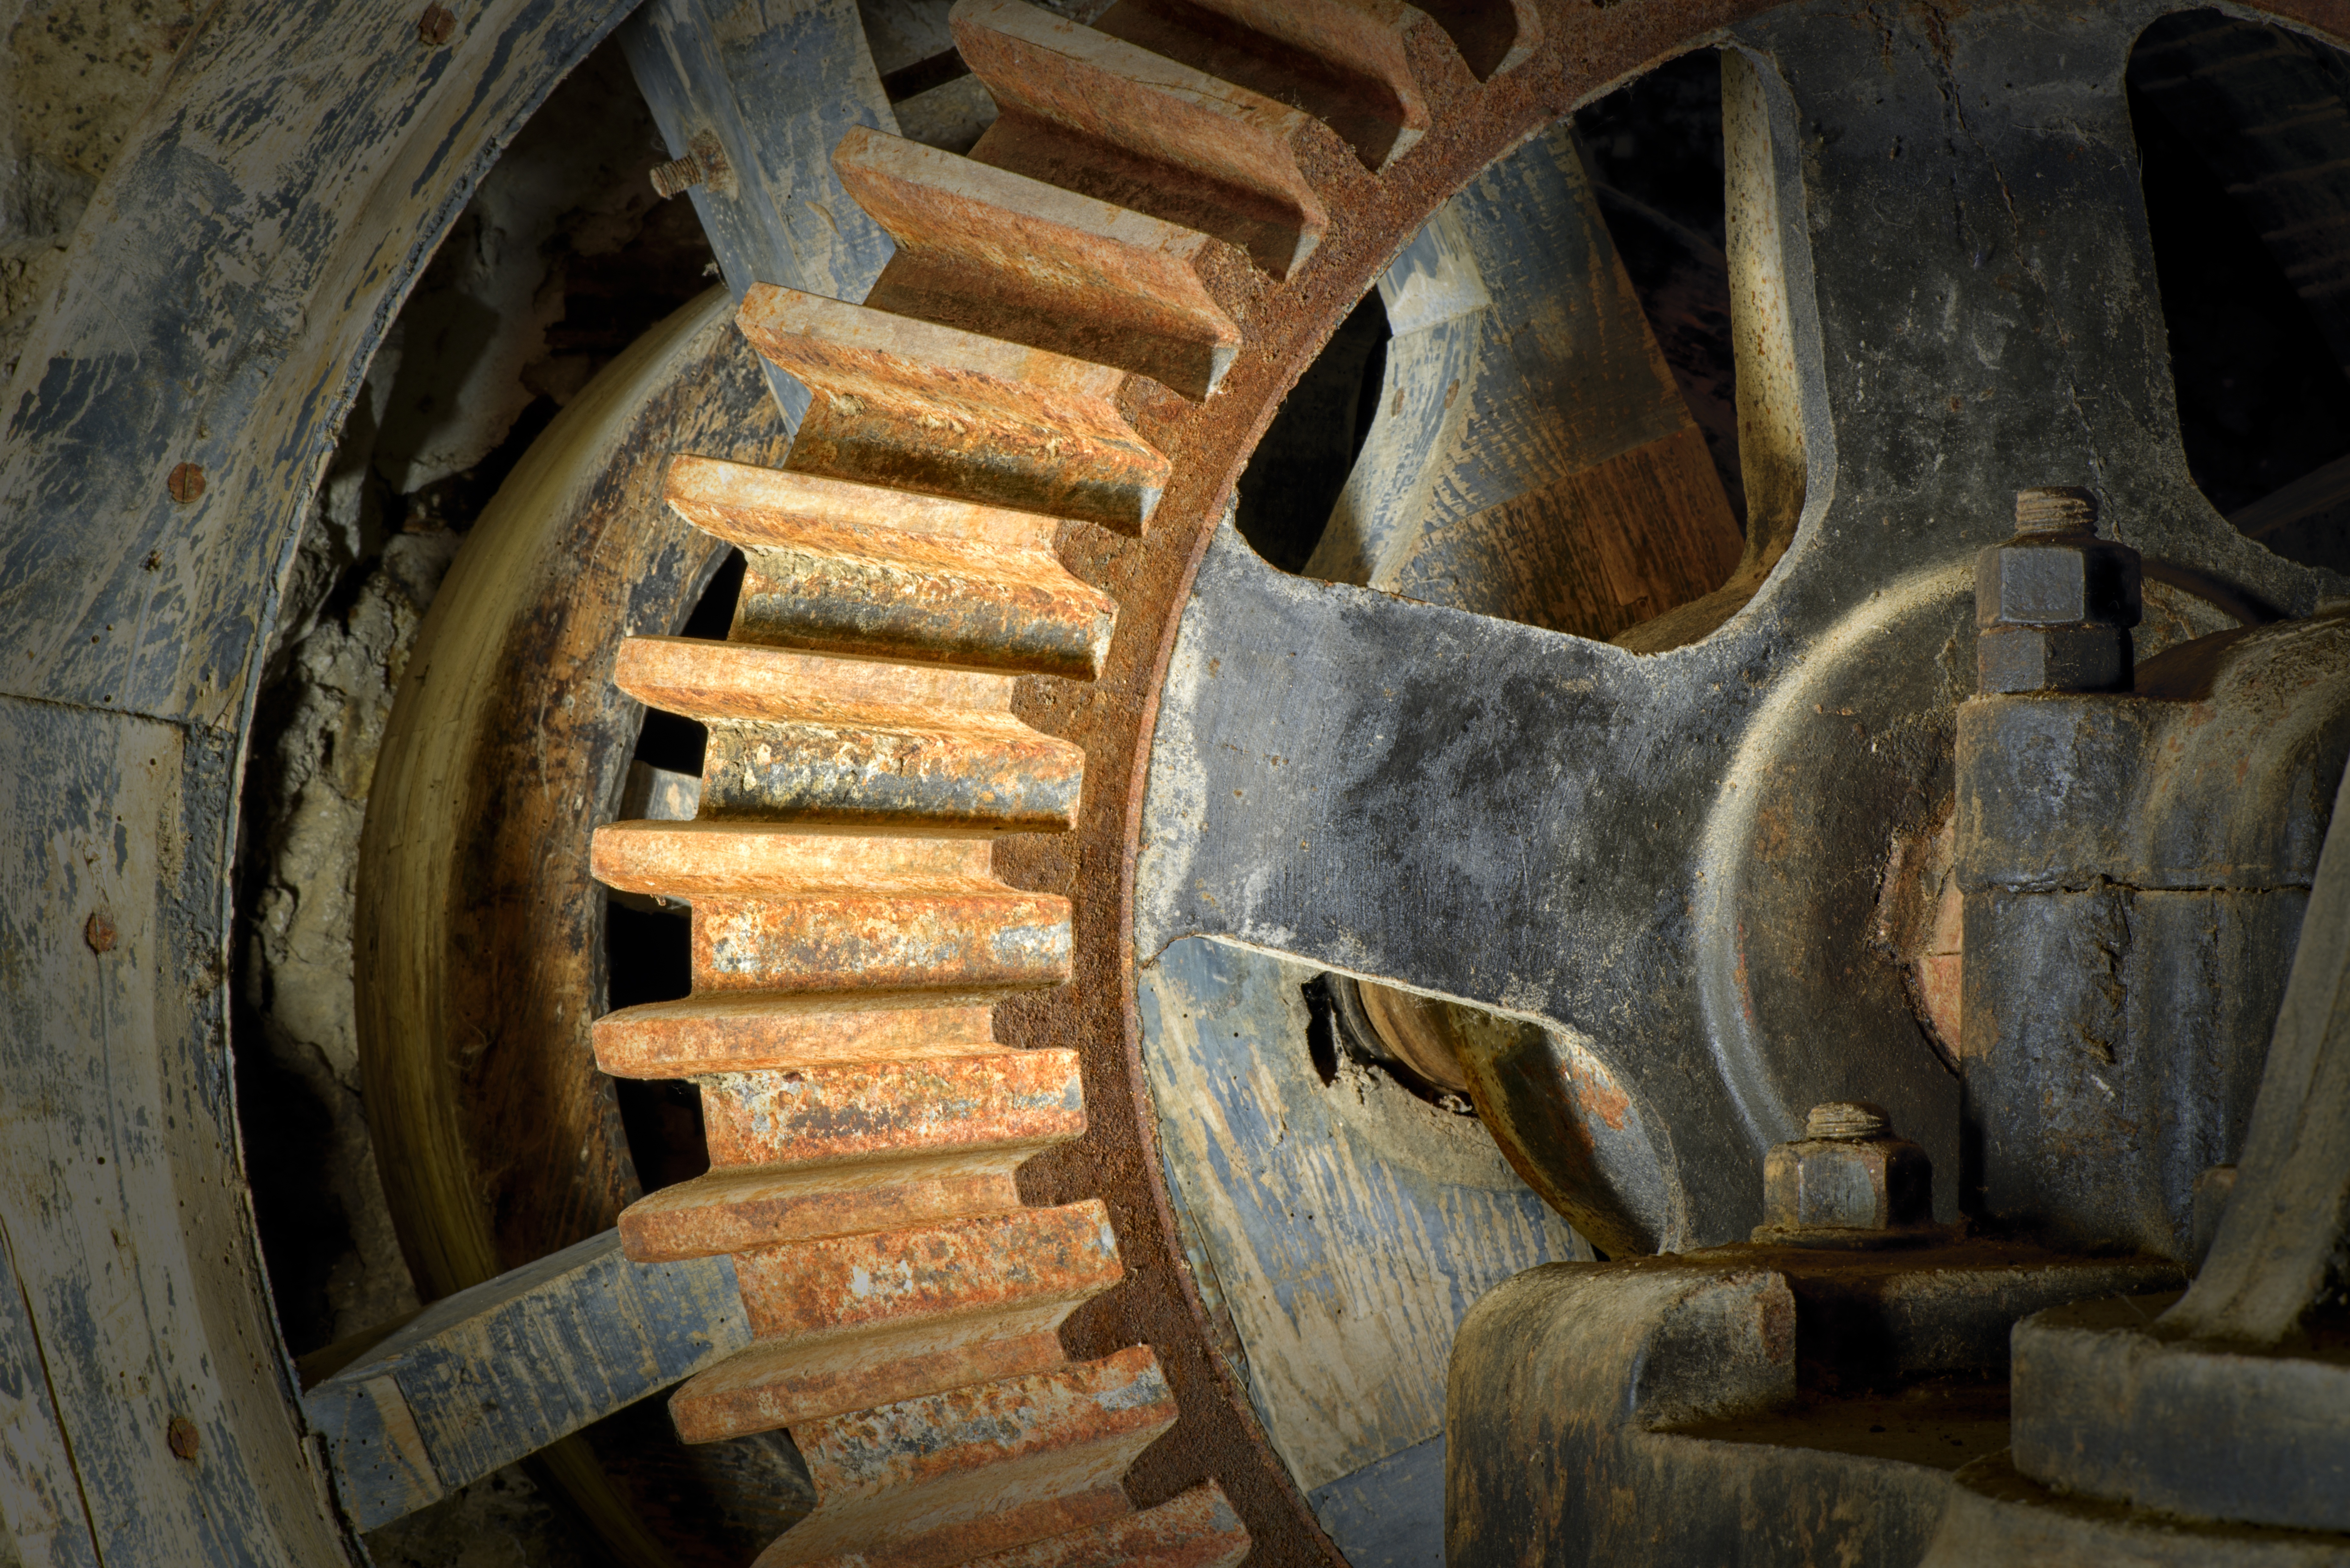
wood, gear, sculpture, temple, rusty, wheels, cast iron, carving, transmission, wooden teeth, man made object, ancient history